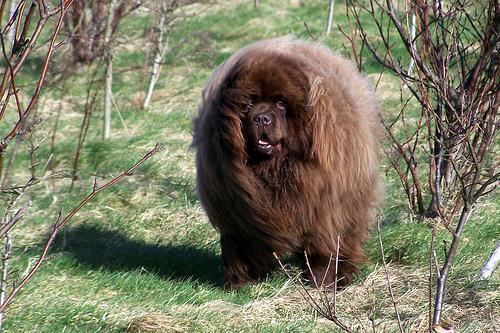
newfoundland